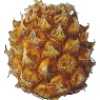
Label: Pineapple Mini 1